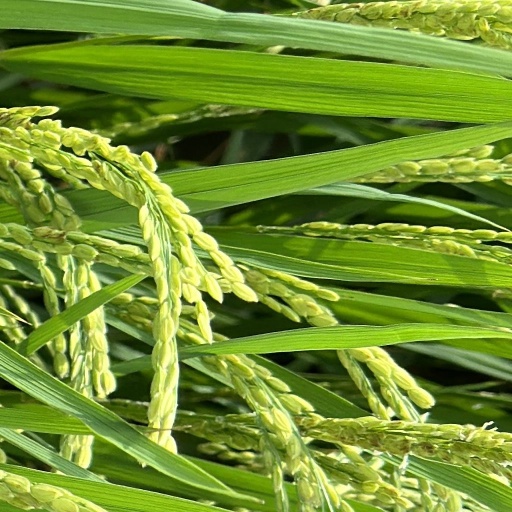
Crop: rice